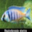
Label: aquarium_fish